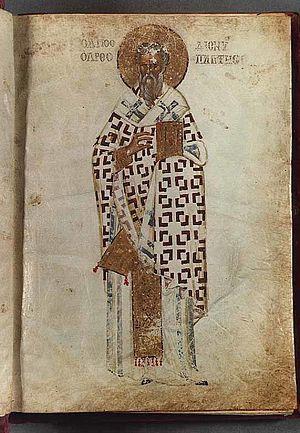
La théologie de l'icône est une des composantes de la théologie chrétienne, et en particulier de la théologie chrétienne orthodoxe. Cette dernière a été développée au milieu du XXᵉ, notamment par Léonide Ouspensky, iconographe et théologien russe de Paris, également par Egon Sendler. Ils avaient été précédés notamment par Paul Florensky. Mais la théologie de l'icône est présente depuis que l'on s'interroge sur la question de savoir : « Quelle est l'essence de l'icône ? ». Or, on se trouve déjà devant les débuts d'une théologie de l'icône dans les textes de Léontios de Néapolis, évêque de Néapolis à Chypre au VIIᵉ siècle et de ceux de Basile de Césarée, mort en 379, dans son Traité du Saint-Esprit. D'autres théologiens ont étudié la théologie de l'icône tels Nicéphore Iᵉʳ de Constantinople, dans son traité contre l'empereur iconoclaste Constantin V et Jean Damascène, qui fut frappé d'anathème à titre posthume par le concile iconoclaste de Hiéreia, en 754.
L'expression hiérarchie céleste désigne, dans la théologie chrétienne, une stratification systématique des créatures angéliques. Il ne s'agit pas d'un dogme, mais d'une opinion théologique, qui a trouvé sa formulation classique au Vᵉ siècle, dans l'œuvre du Pseudo-Denys, en même temps que la notion de hiérarchie ecclésiastique, et par analogie avec celle-ci. En Occident, à partir de la fin du Moyen Âge, cette systématisation de la sphère des anges connaîtra une désaffection progressive.
Denys l'Aréopagite est un Athénien dont le nom est mentionné au verset 34 du chapitre 17 du livre des Actes des Apôtres. Il a été confondu avec le Pseudo-Denys l'Aréopagite, un auteur du VIᵉ siècle.